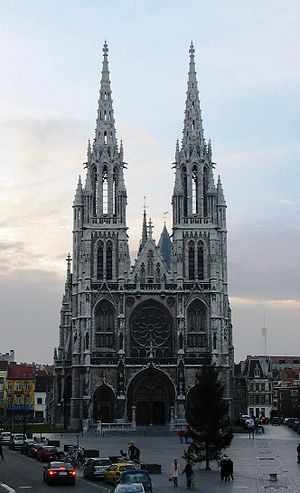
Oostende
Peter og Paul-kirken
Oostende er en by i den flamske del af Belgien. Kommunen har 69.969 indbyggere.